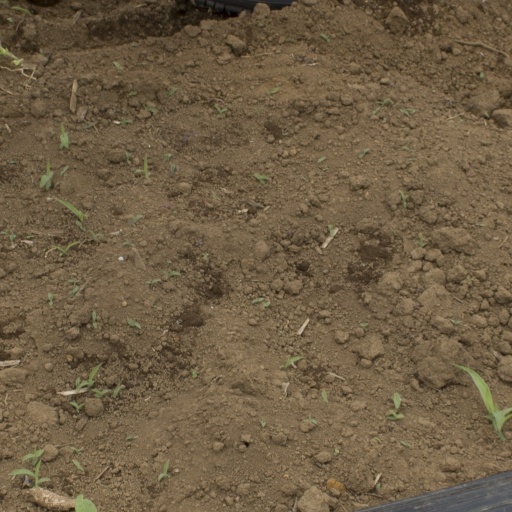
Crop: Jerusalem artichoke